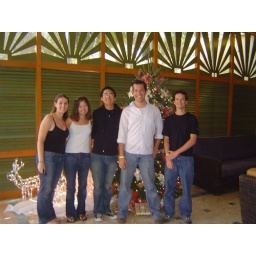
In front of the Christmas tree in the hotel. We didn't dress like a team on purpose.